ENC Axess

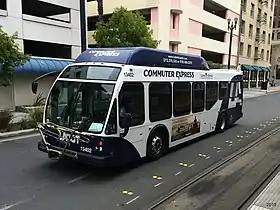
Current ENC Axess design, with CNG tanks on roof, operated by LADOT

The ENC Axess is a line of low-floor transit buses available in 35-foot and 40-foot nominal lengths manufactured by ENC (formerly ElDorado National–California) in Riverside, California starting from 2003. In addition to the different available lengths, the buses are sold with a variety of prime movers, ranging from conventional diesel, LNG/CNG combustion engines, diesel-electric hybrid and hydrogen fuel cell with a traction motor.